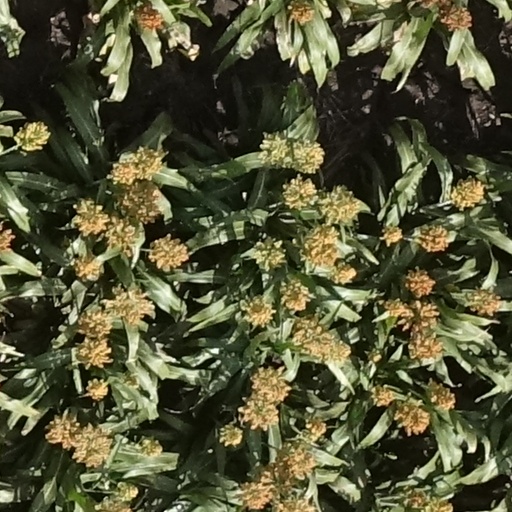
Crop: sorghum